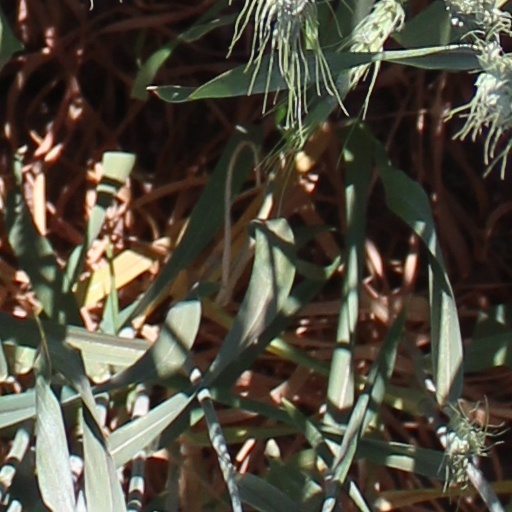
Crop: wheat